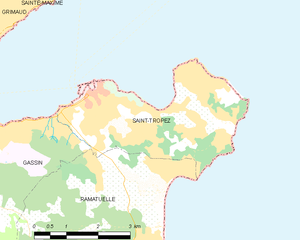
Carte des communes françaises Saint-Tropez